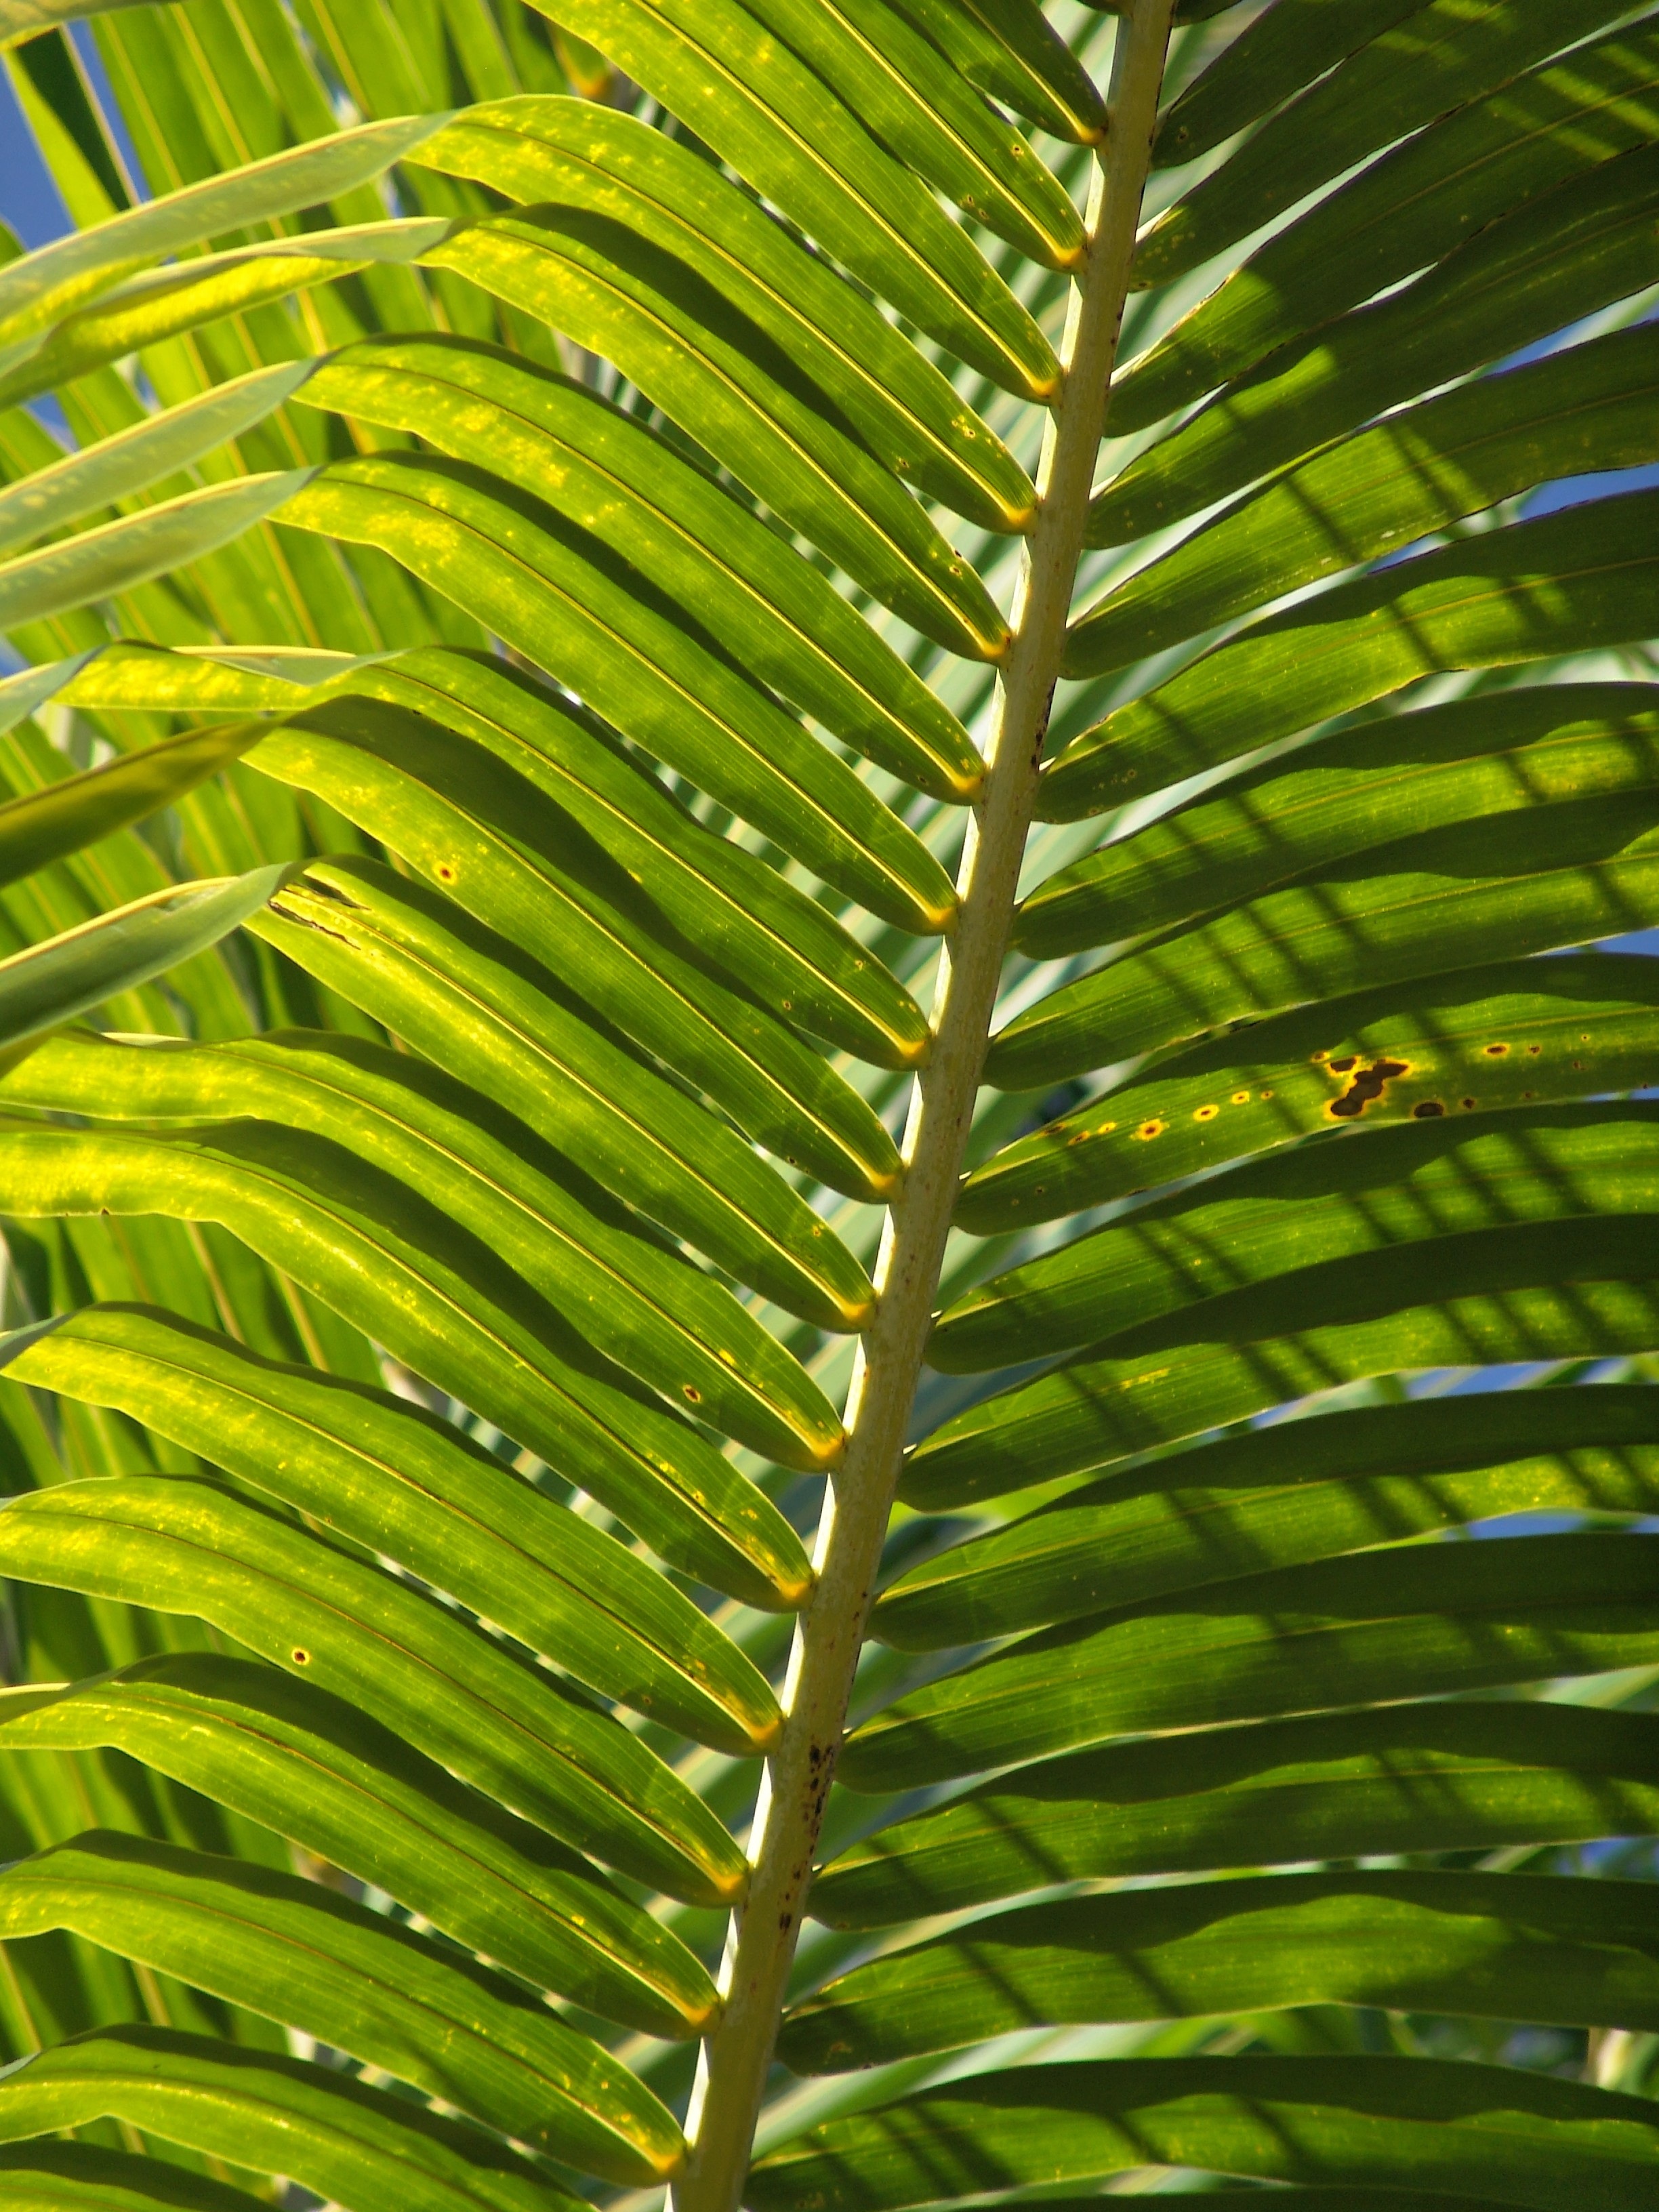
tree, branch, plant, palm tree, sunlight, leaf, flower, green, jungle, palm, tropical, botany, flora, fern, frond, vegetation, rainforest, exotic, tropics, palm leaf, palm fronds, plant stem, woody plant, land plant, ferns and horsetails, arecales, palm family, vascular plant